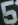
Number: 5